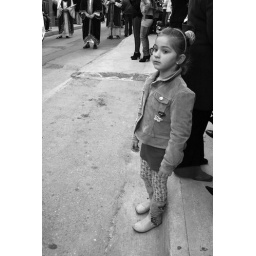
The girl in the street